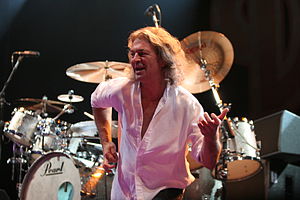
Ian Gillan
Ian Gillian på Luftguitar i Toronto
Ian Gillan en engelsk sanger og sangskriver, mest kendt som fremtrædende medlem i det britiske rockband Deep Purple. Gillan har endvidere haft sit eget band, Ian Gillan Band og har i en kortere periode været forsanger i Black Sabbath. Ian Gillan sang rollen som Jesus i den originale optagelse af Andrew Lloyd Webbers rockopera Jesus Christ Superstar.